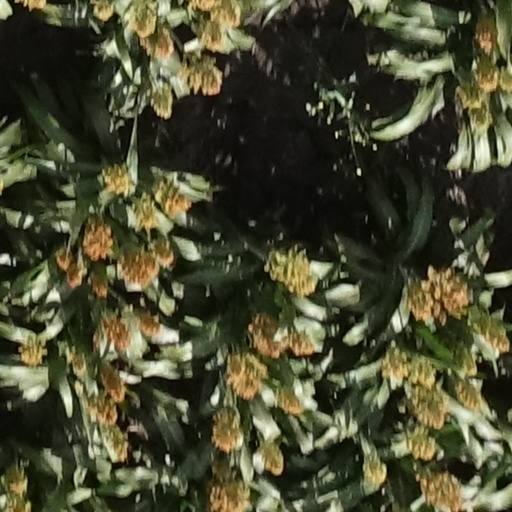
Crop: sorghum